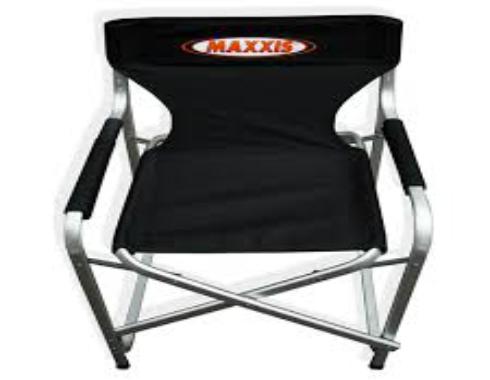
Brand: maxxis
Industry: Transportation